Raymond-Jean-Baptiste de Verninac Saint-Maur

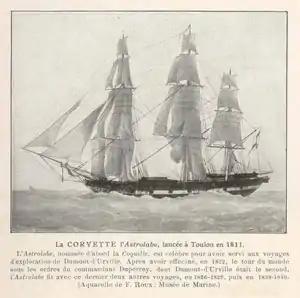
Corvette "l'Astrolabe", Verninac's first command

The Verninac family originated in Gourdon, Lot in the former province of Quercy.